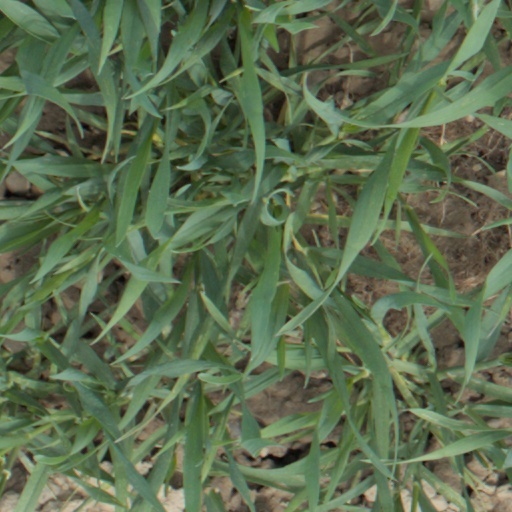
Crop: wheat